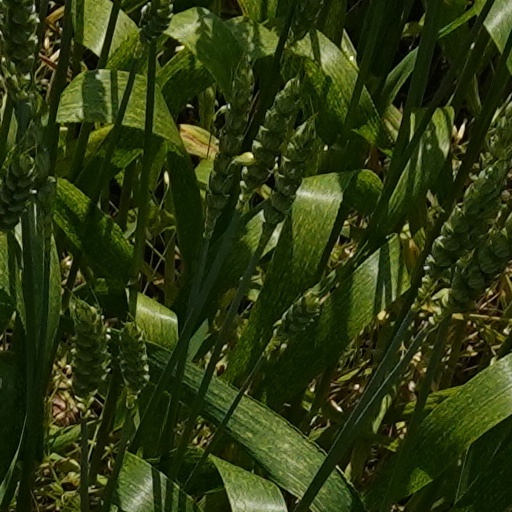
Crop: wheat